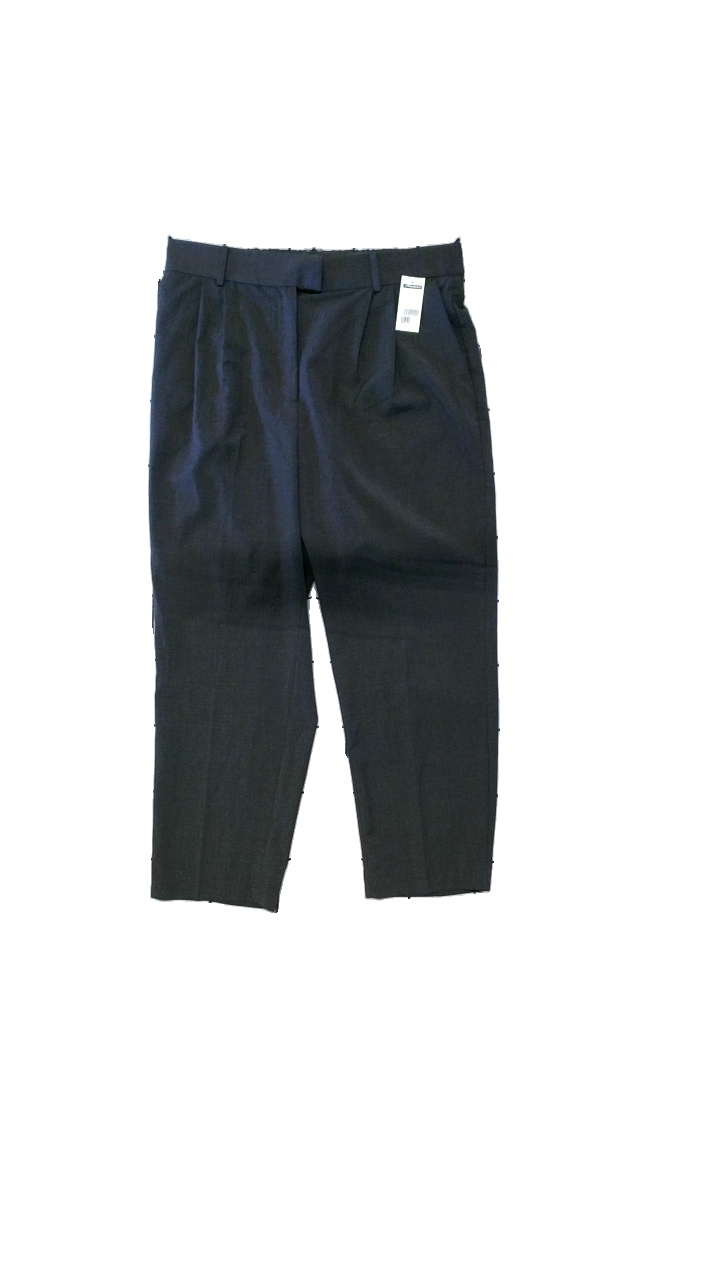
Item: Trousers (Ladies)
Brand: H&m
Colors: Grey
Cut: Loose
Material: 77% polyester, 23% viscose
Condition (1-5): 4
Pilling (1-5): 4
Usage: Reuse
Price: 50-100